Near West Side, Chicago

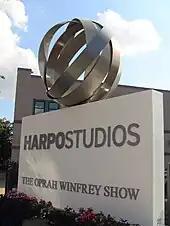
Oprah Winfrey's Harpo Studios was formerly in the Near West Side.

The neighborhood between the Illinois Medical District and UIC's east campus is known as Little Italy. An Italian community developed in the late nineteenth century.